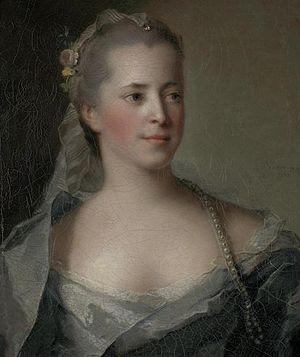
Ekaterina Dmitrievna Golitsyna (1720–1761), née Cantemir, femme de D.M. Golitsyn (1721v1793) Русский: Екатерина Дмитриевна Голицына (1720–1761), ур. Кантемир, жена Д.М. Голицына (1721–1793)